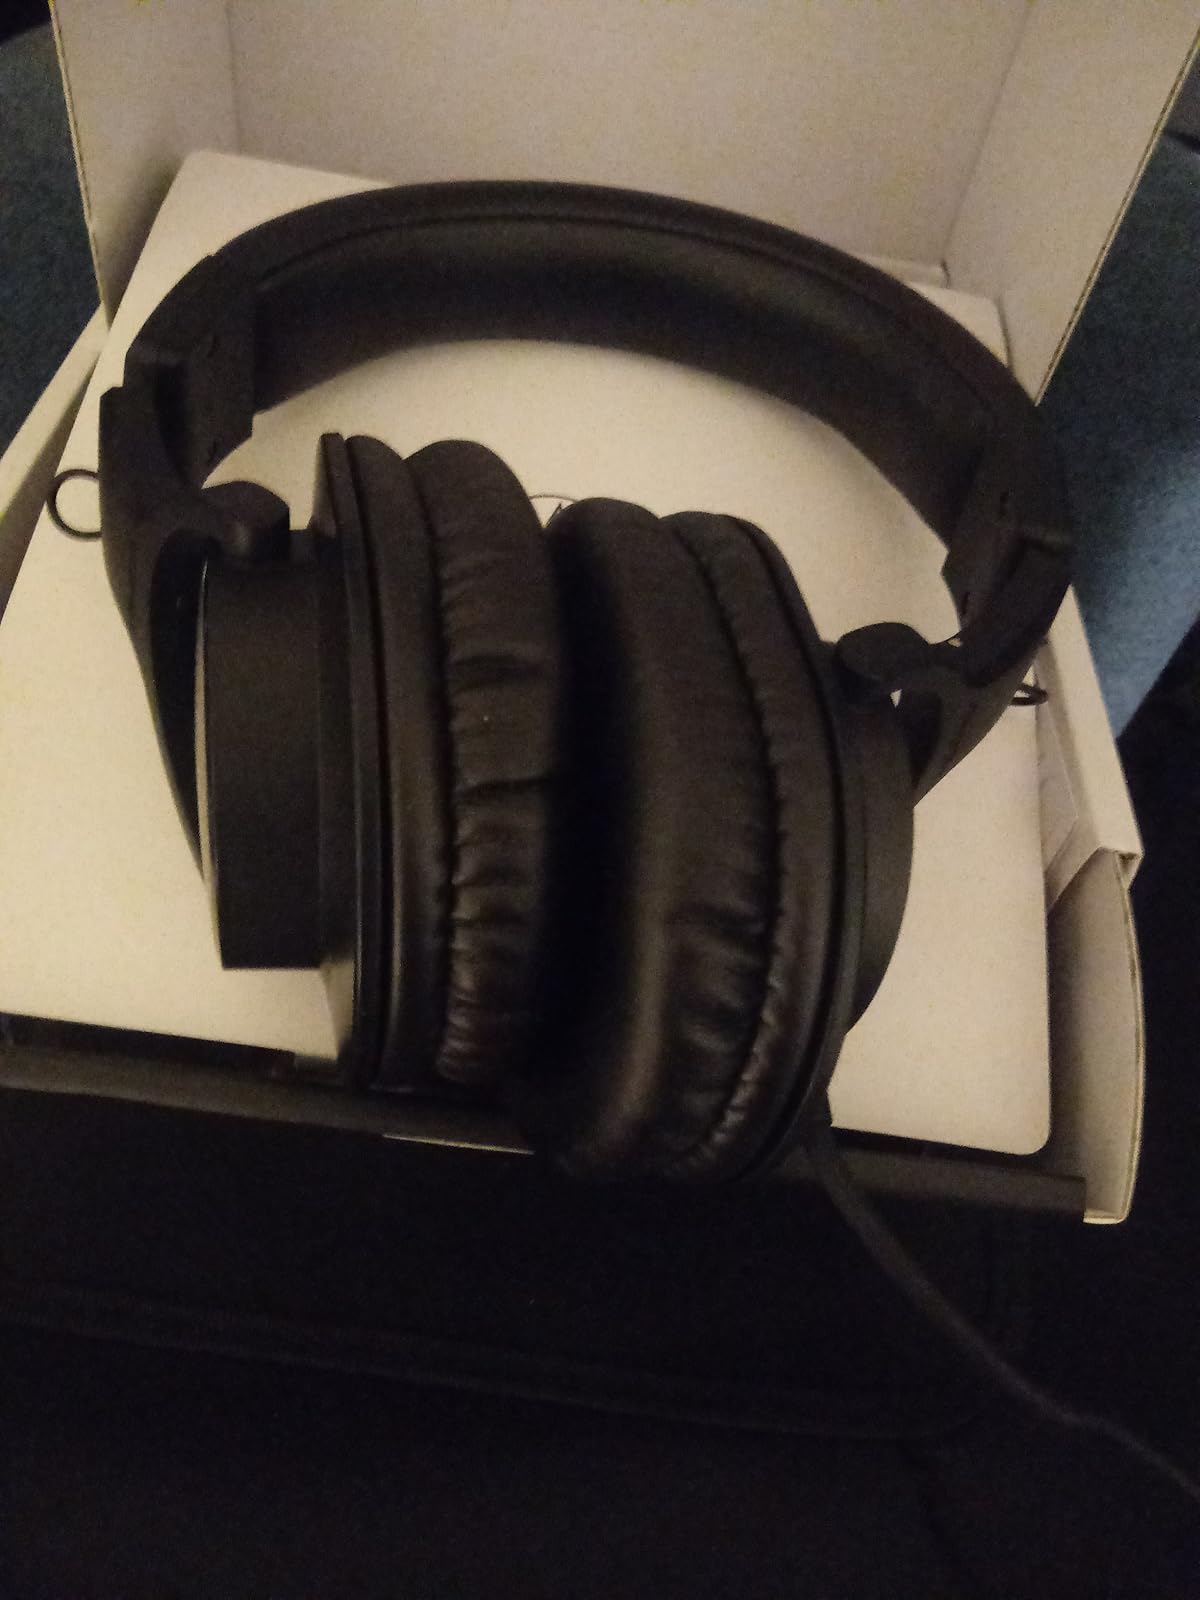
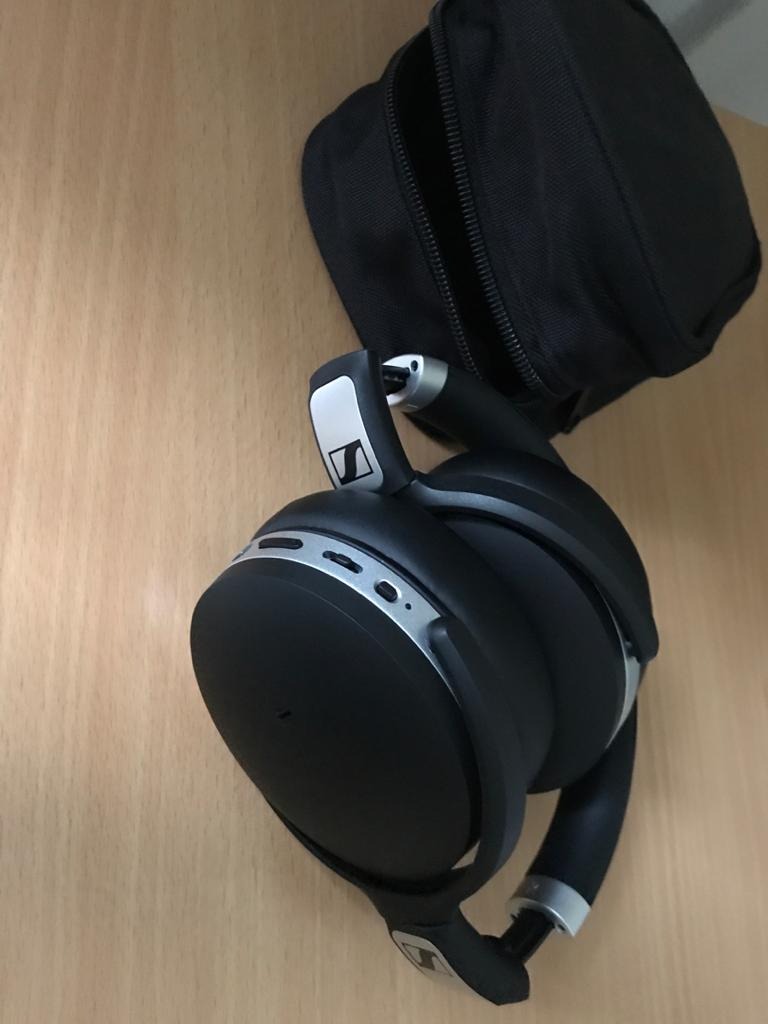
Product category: headphones
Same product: no